Bryant Holsenbeck

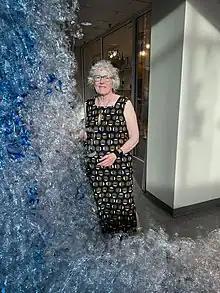
Bryant Holsenbeck posing next to her installation for the H20 exhibition at the Greenhill Center for the Arts. Photographer Barbara Tyroler.

Bryant Holsenbeck is a mixed media environmental artist, activist, educator, and author based in Durham, North Carolina.